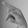
ASL letter: P